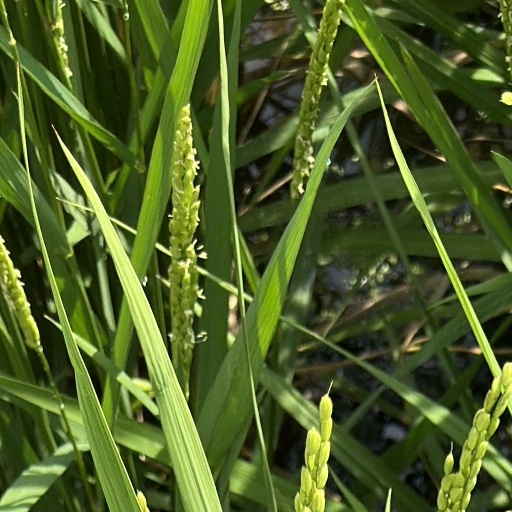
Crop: rice